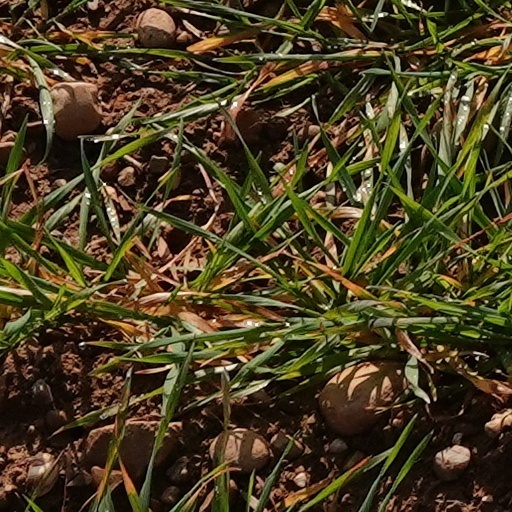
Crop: wheat